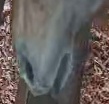
Face region: mouth_nostrils (mouth_chin_nostrils_and_profile)
Pain indicator: not_present